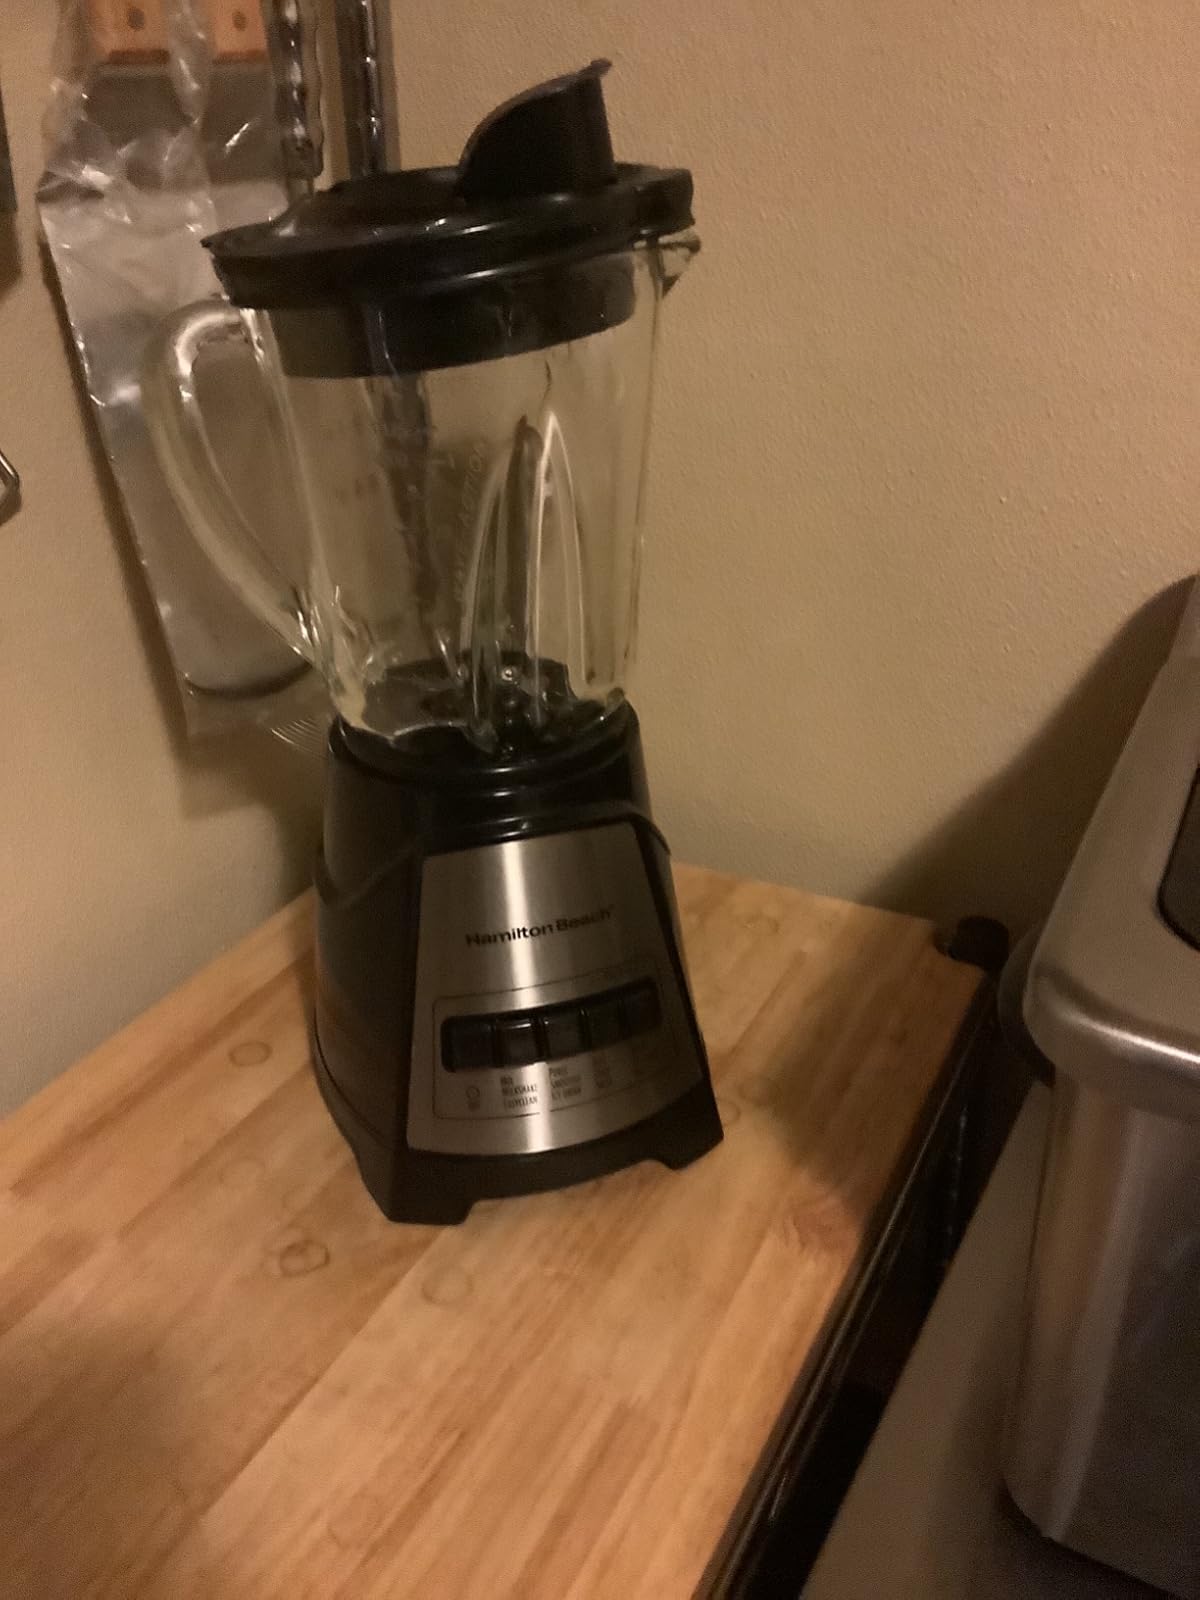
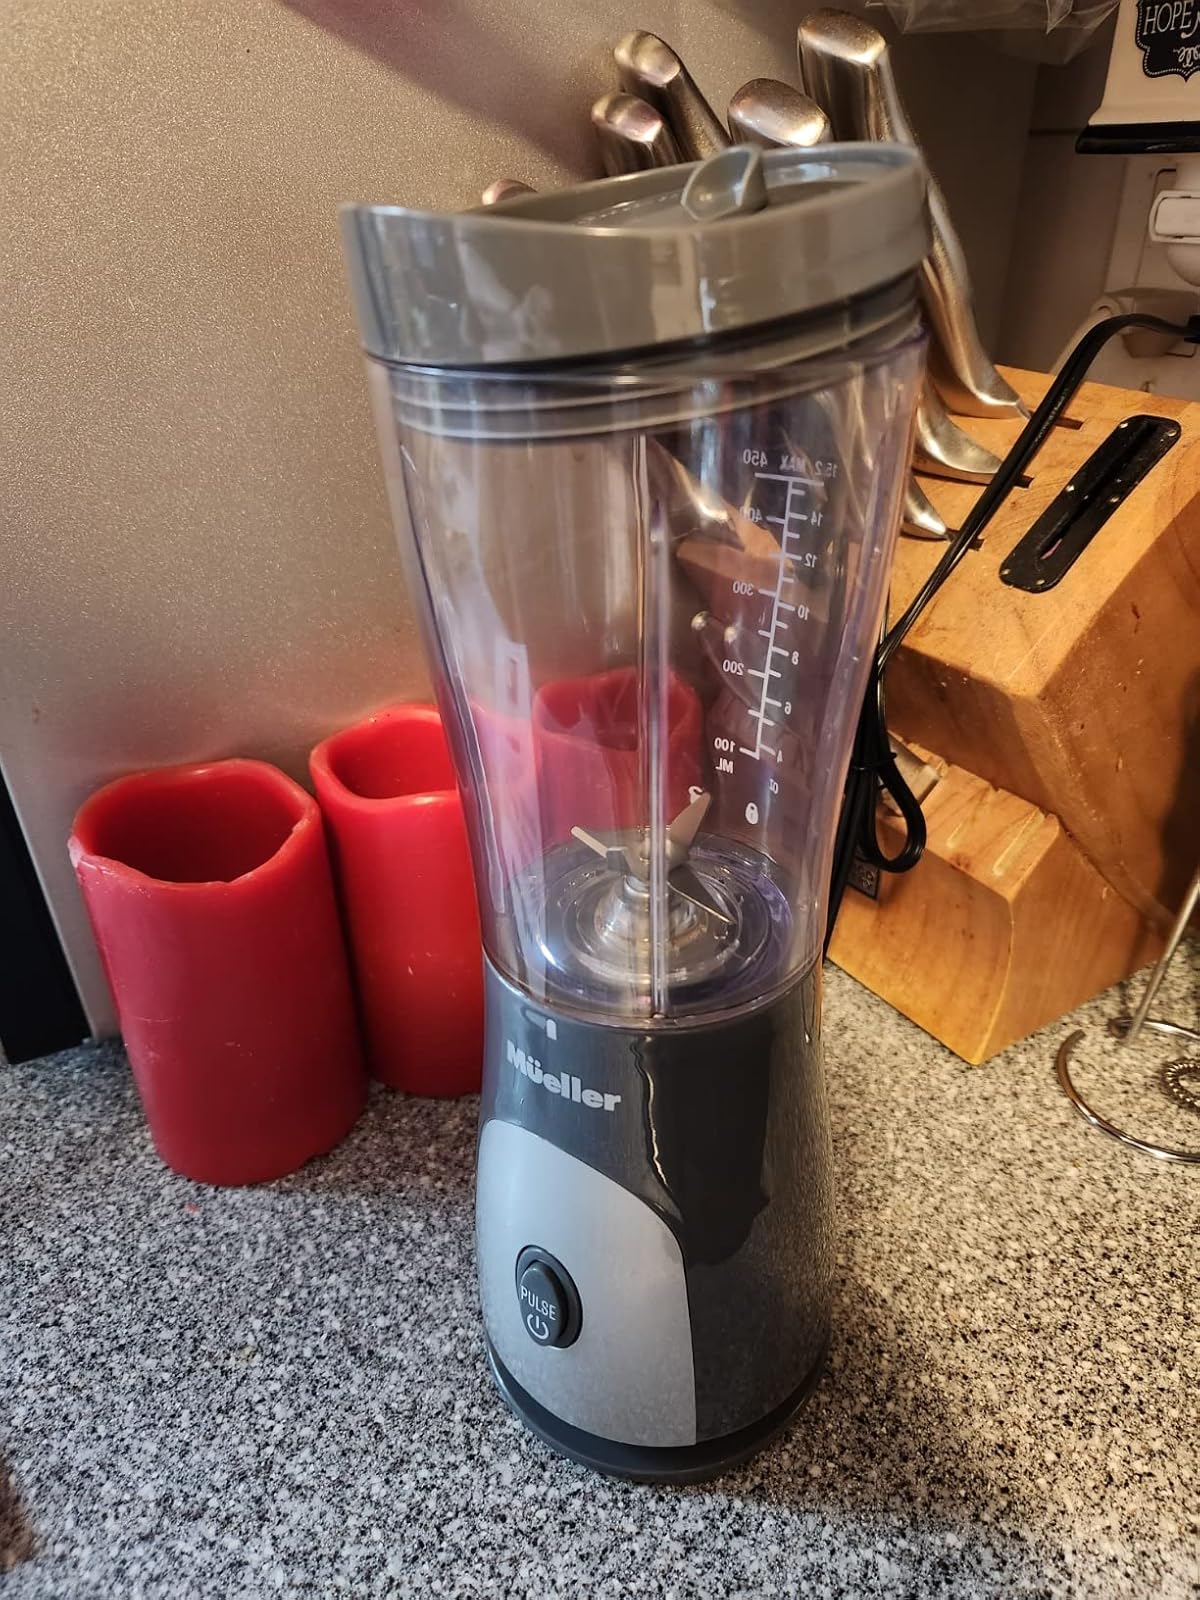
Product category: items_blender
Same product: no